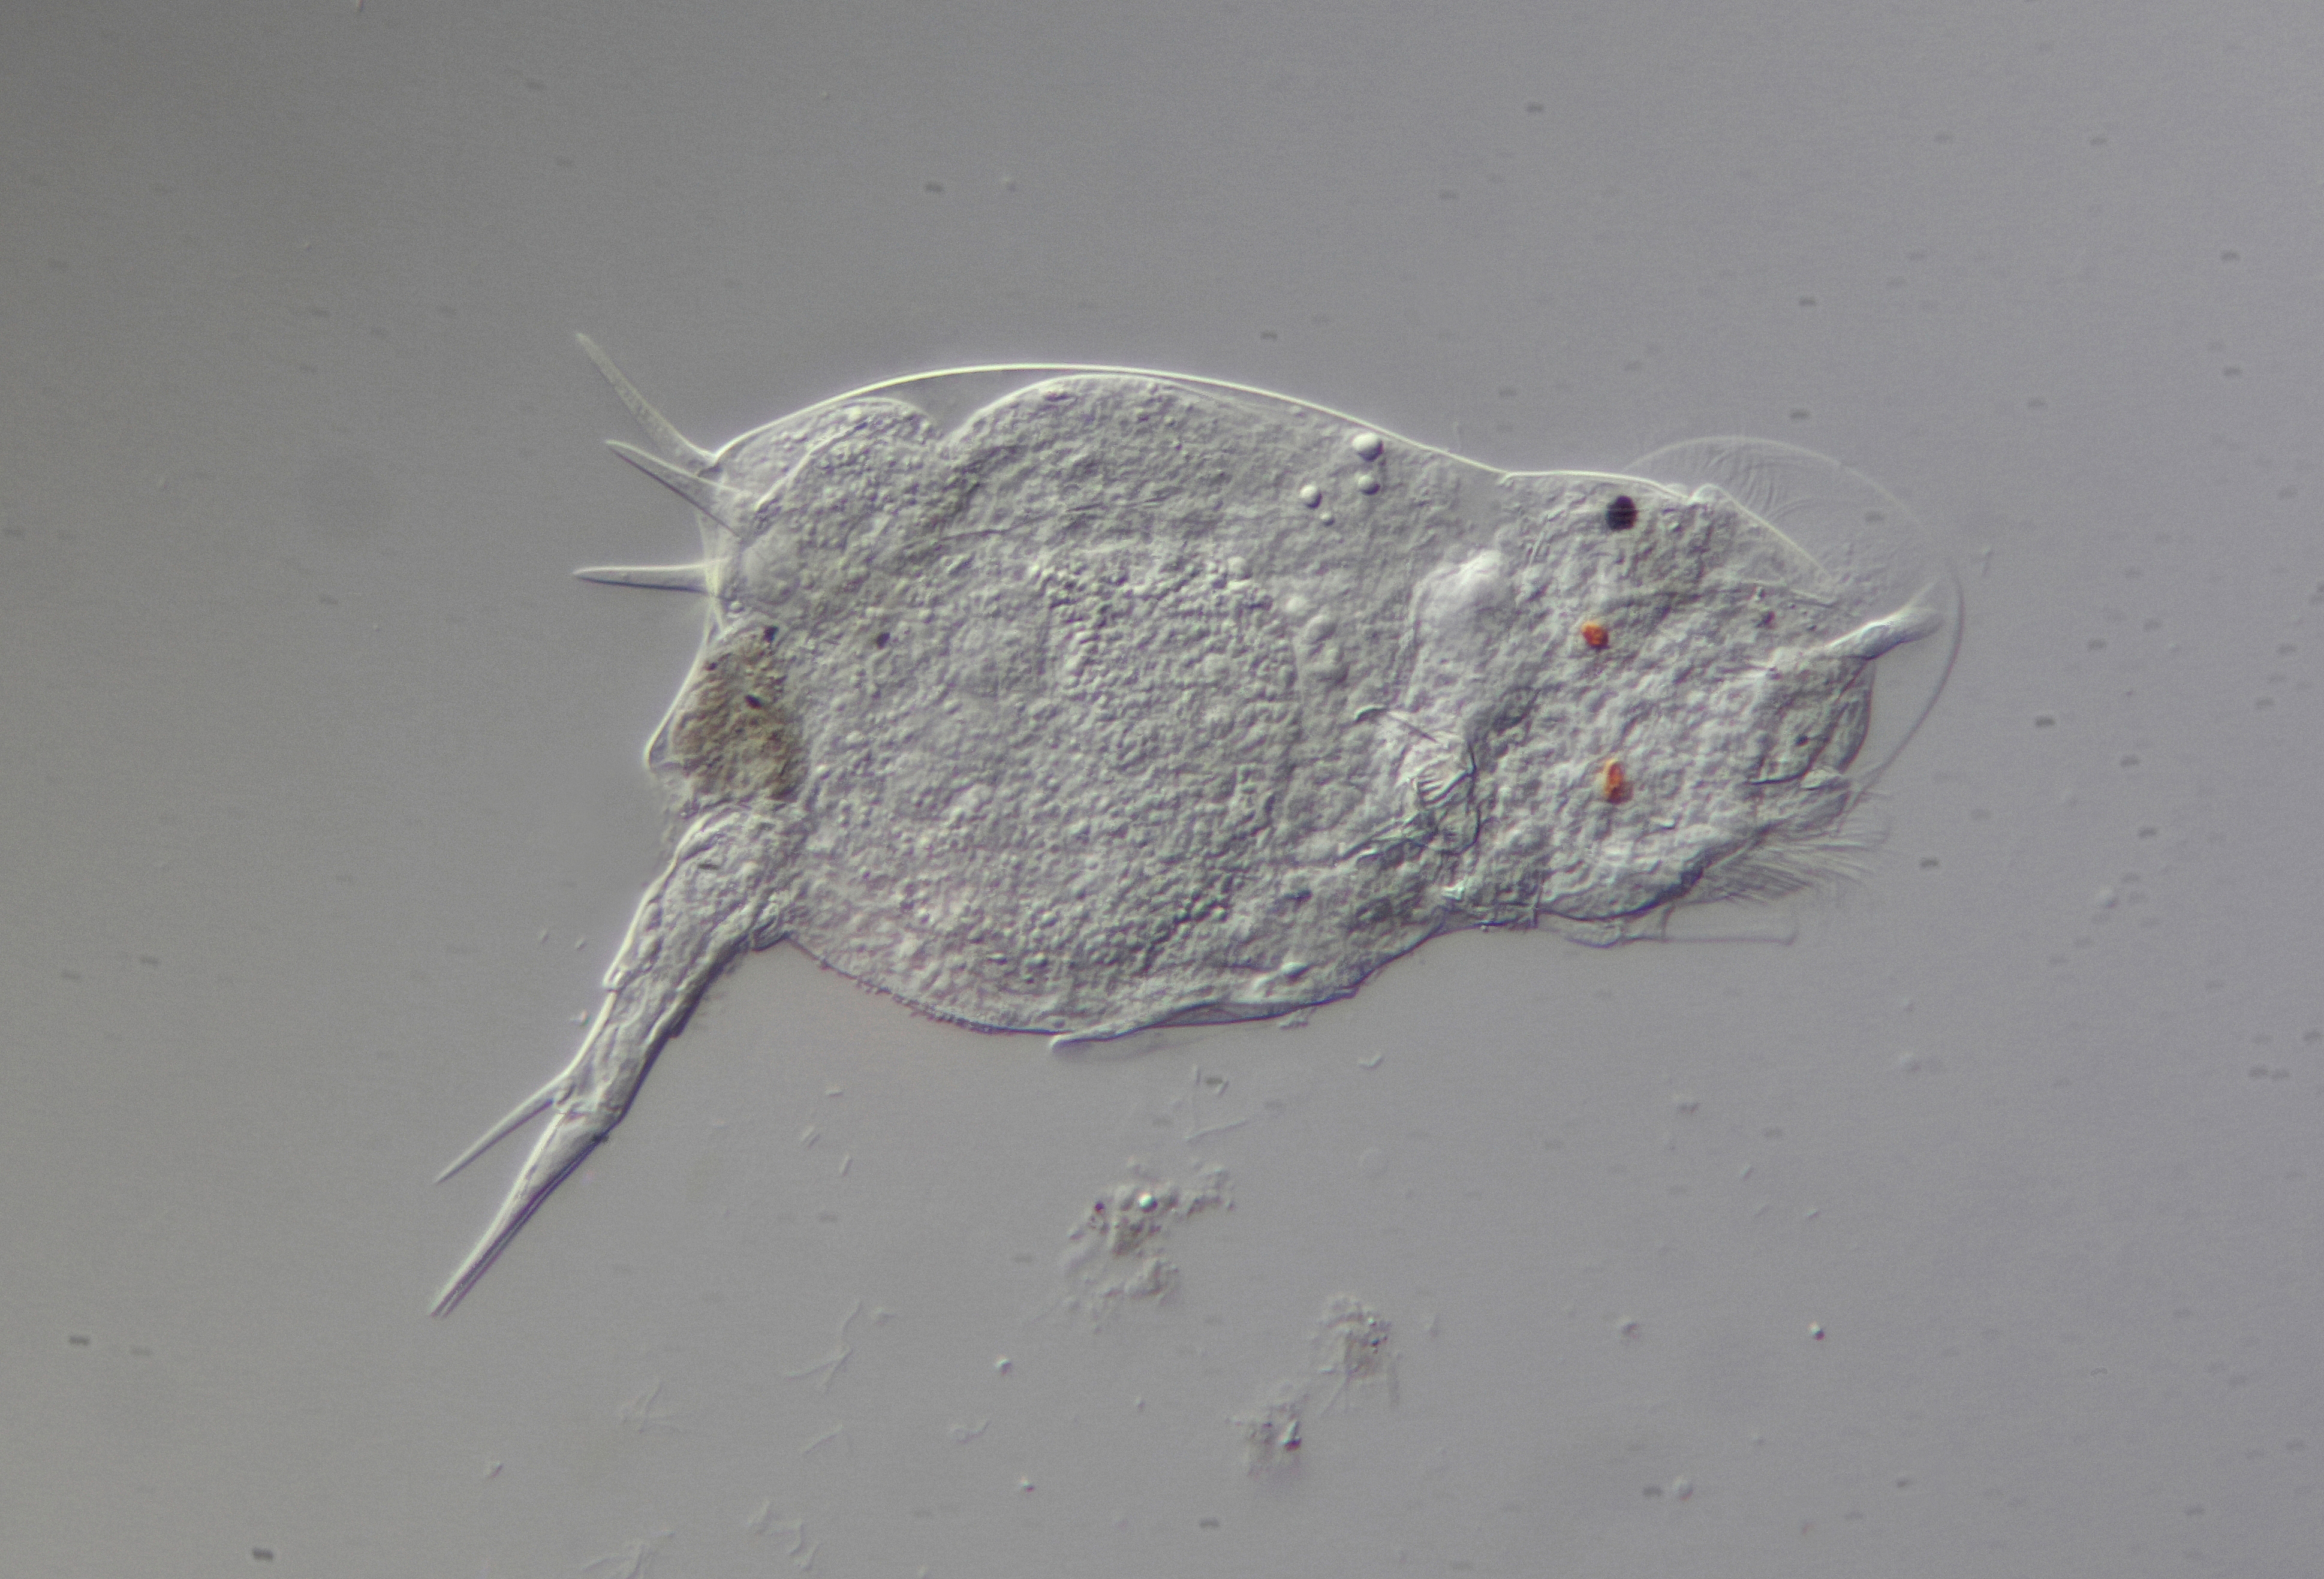
animal, biology, micro, invertebrate, sketch, drawing, mikro, tier, mikroskop, mikrofotografie, mikrofoto, microscop, microphotography, dic, microphoto, marine biology